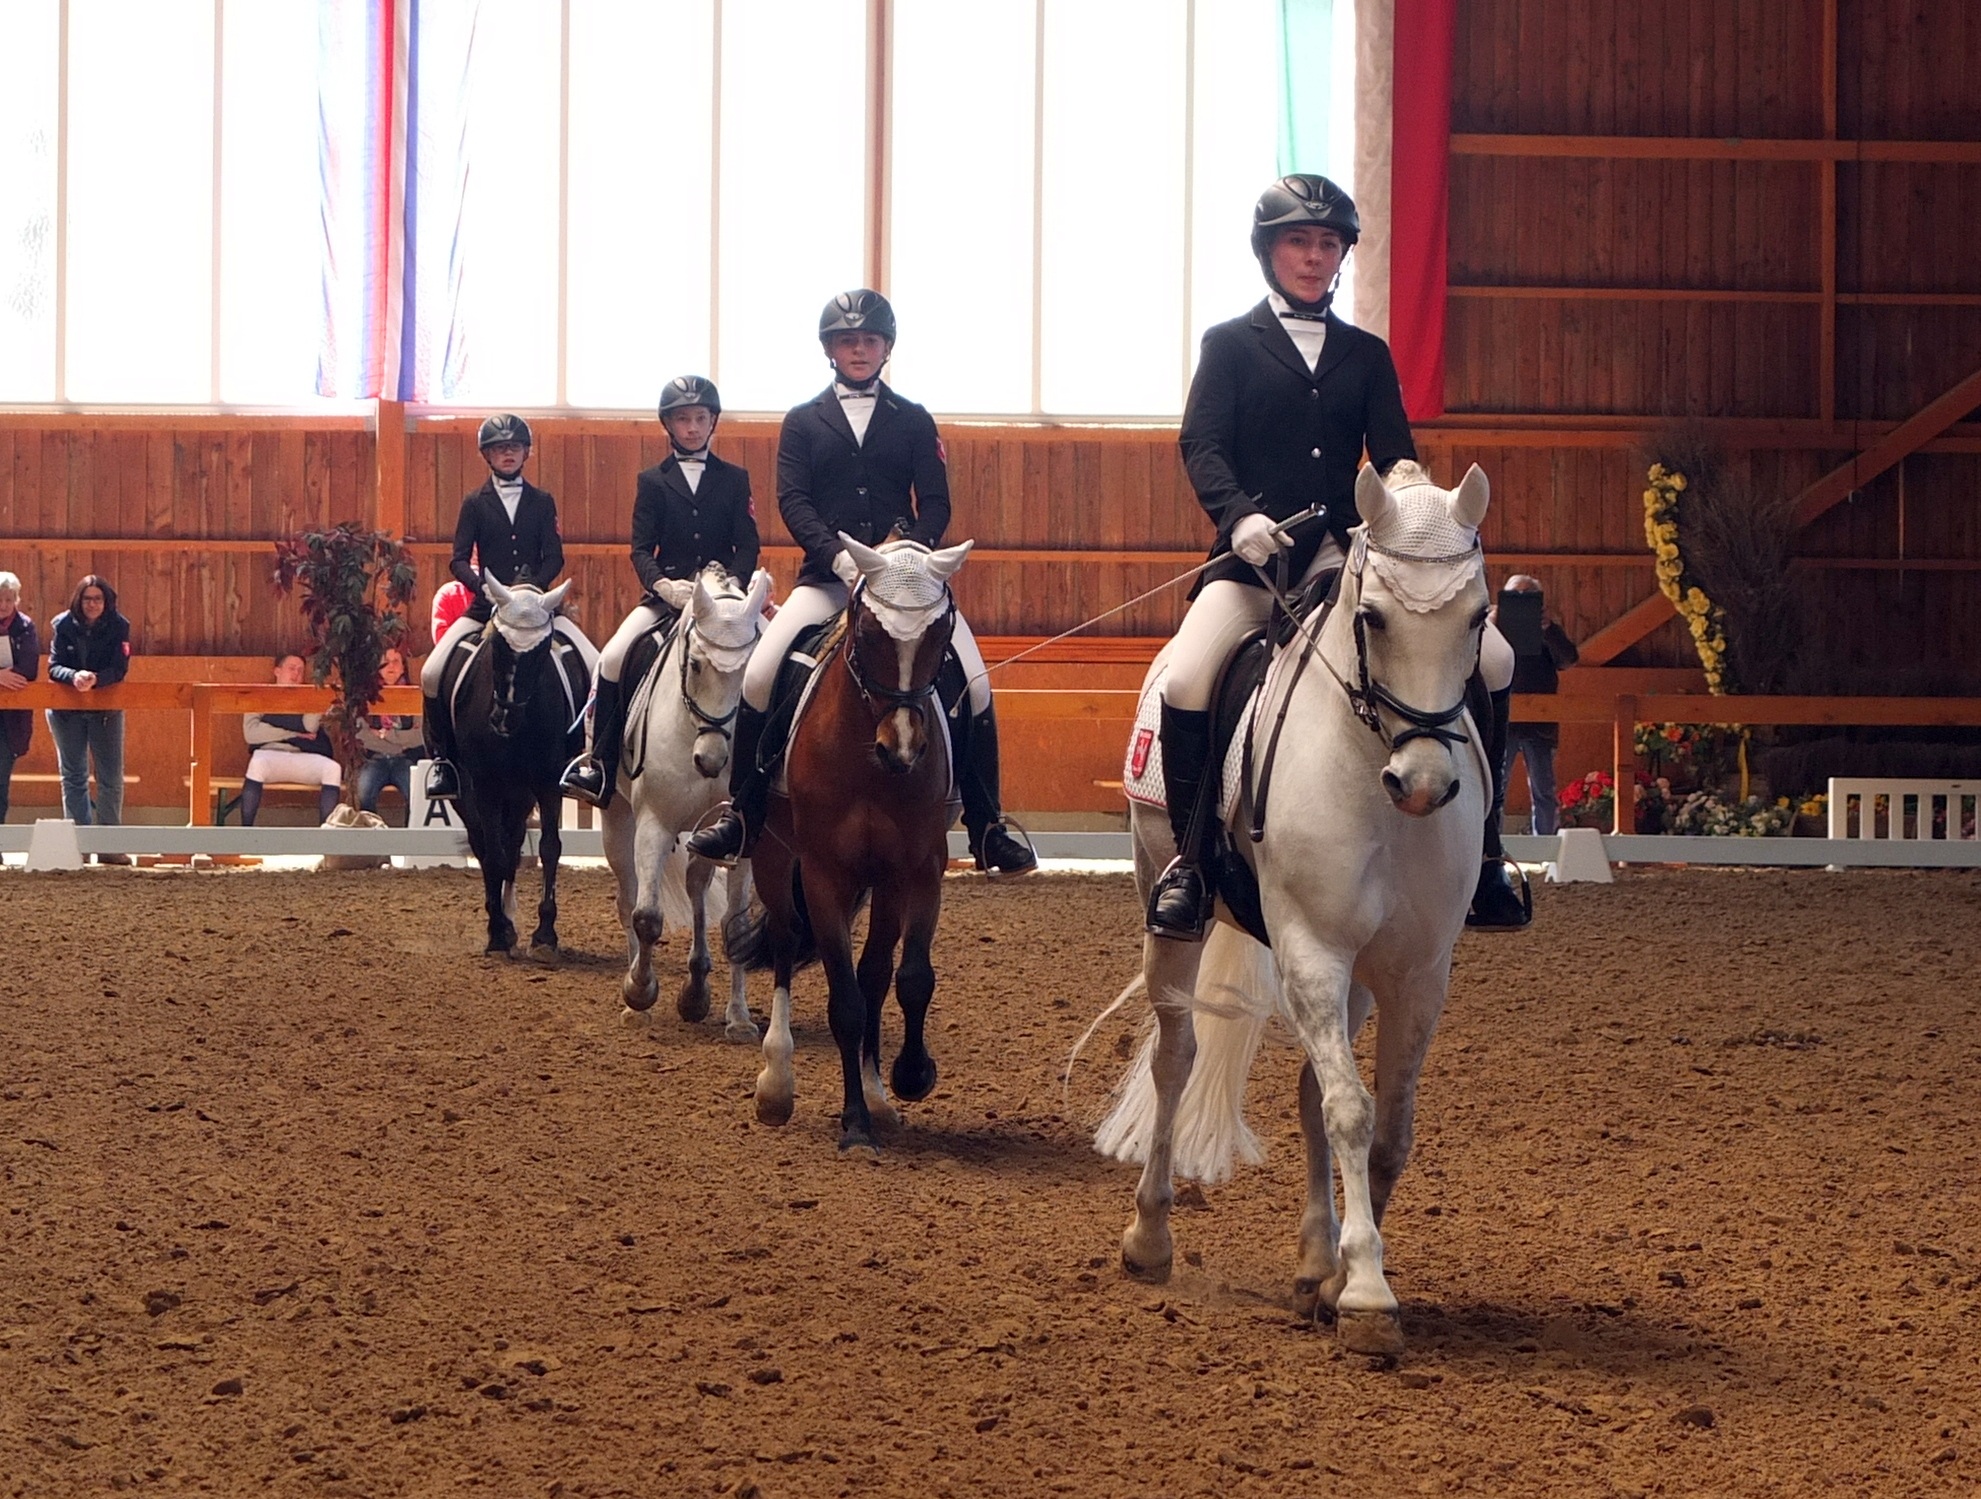
horse, stallion, together, equestrian, team, sports, mare, jockey, mold, tournament, western riding, task, equestrianism, equitation, dressage, show jumping, barrel racing, horse like mammal, animal sports, english riding, equestrian sport, reining, western pleasure, animal training, dressage rectangle